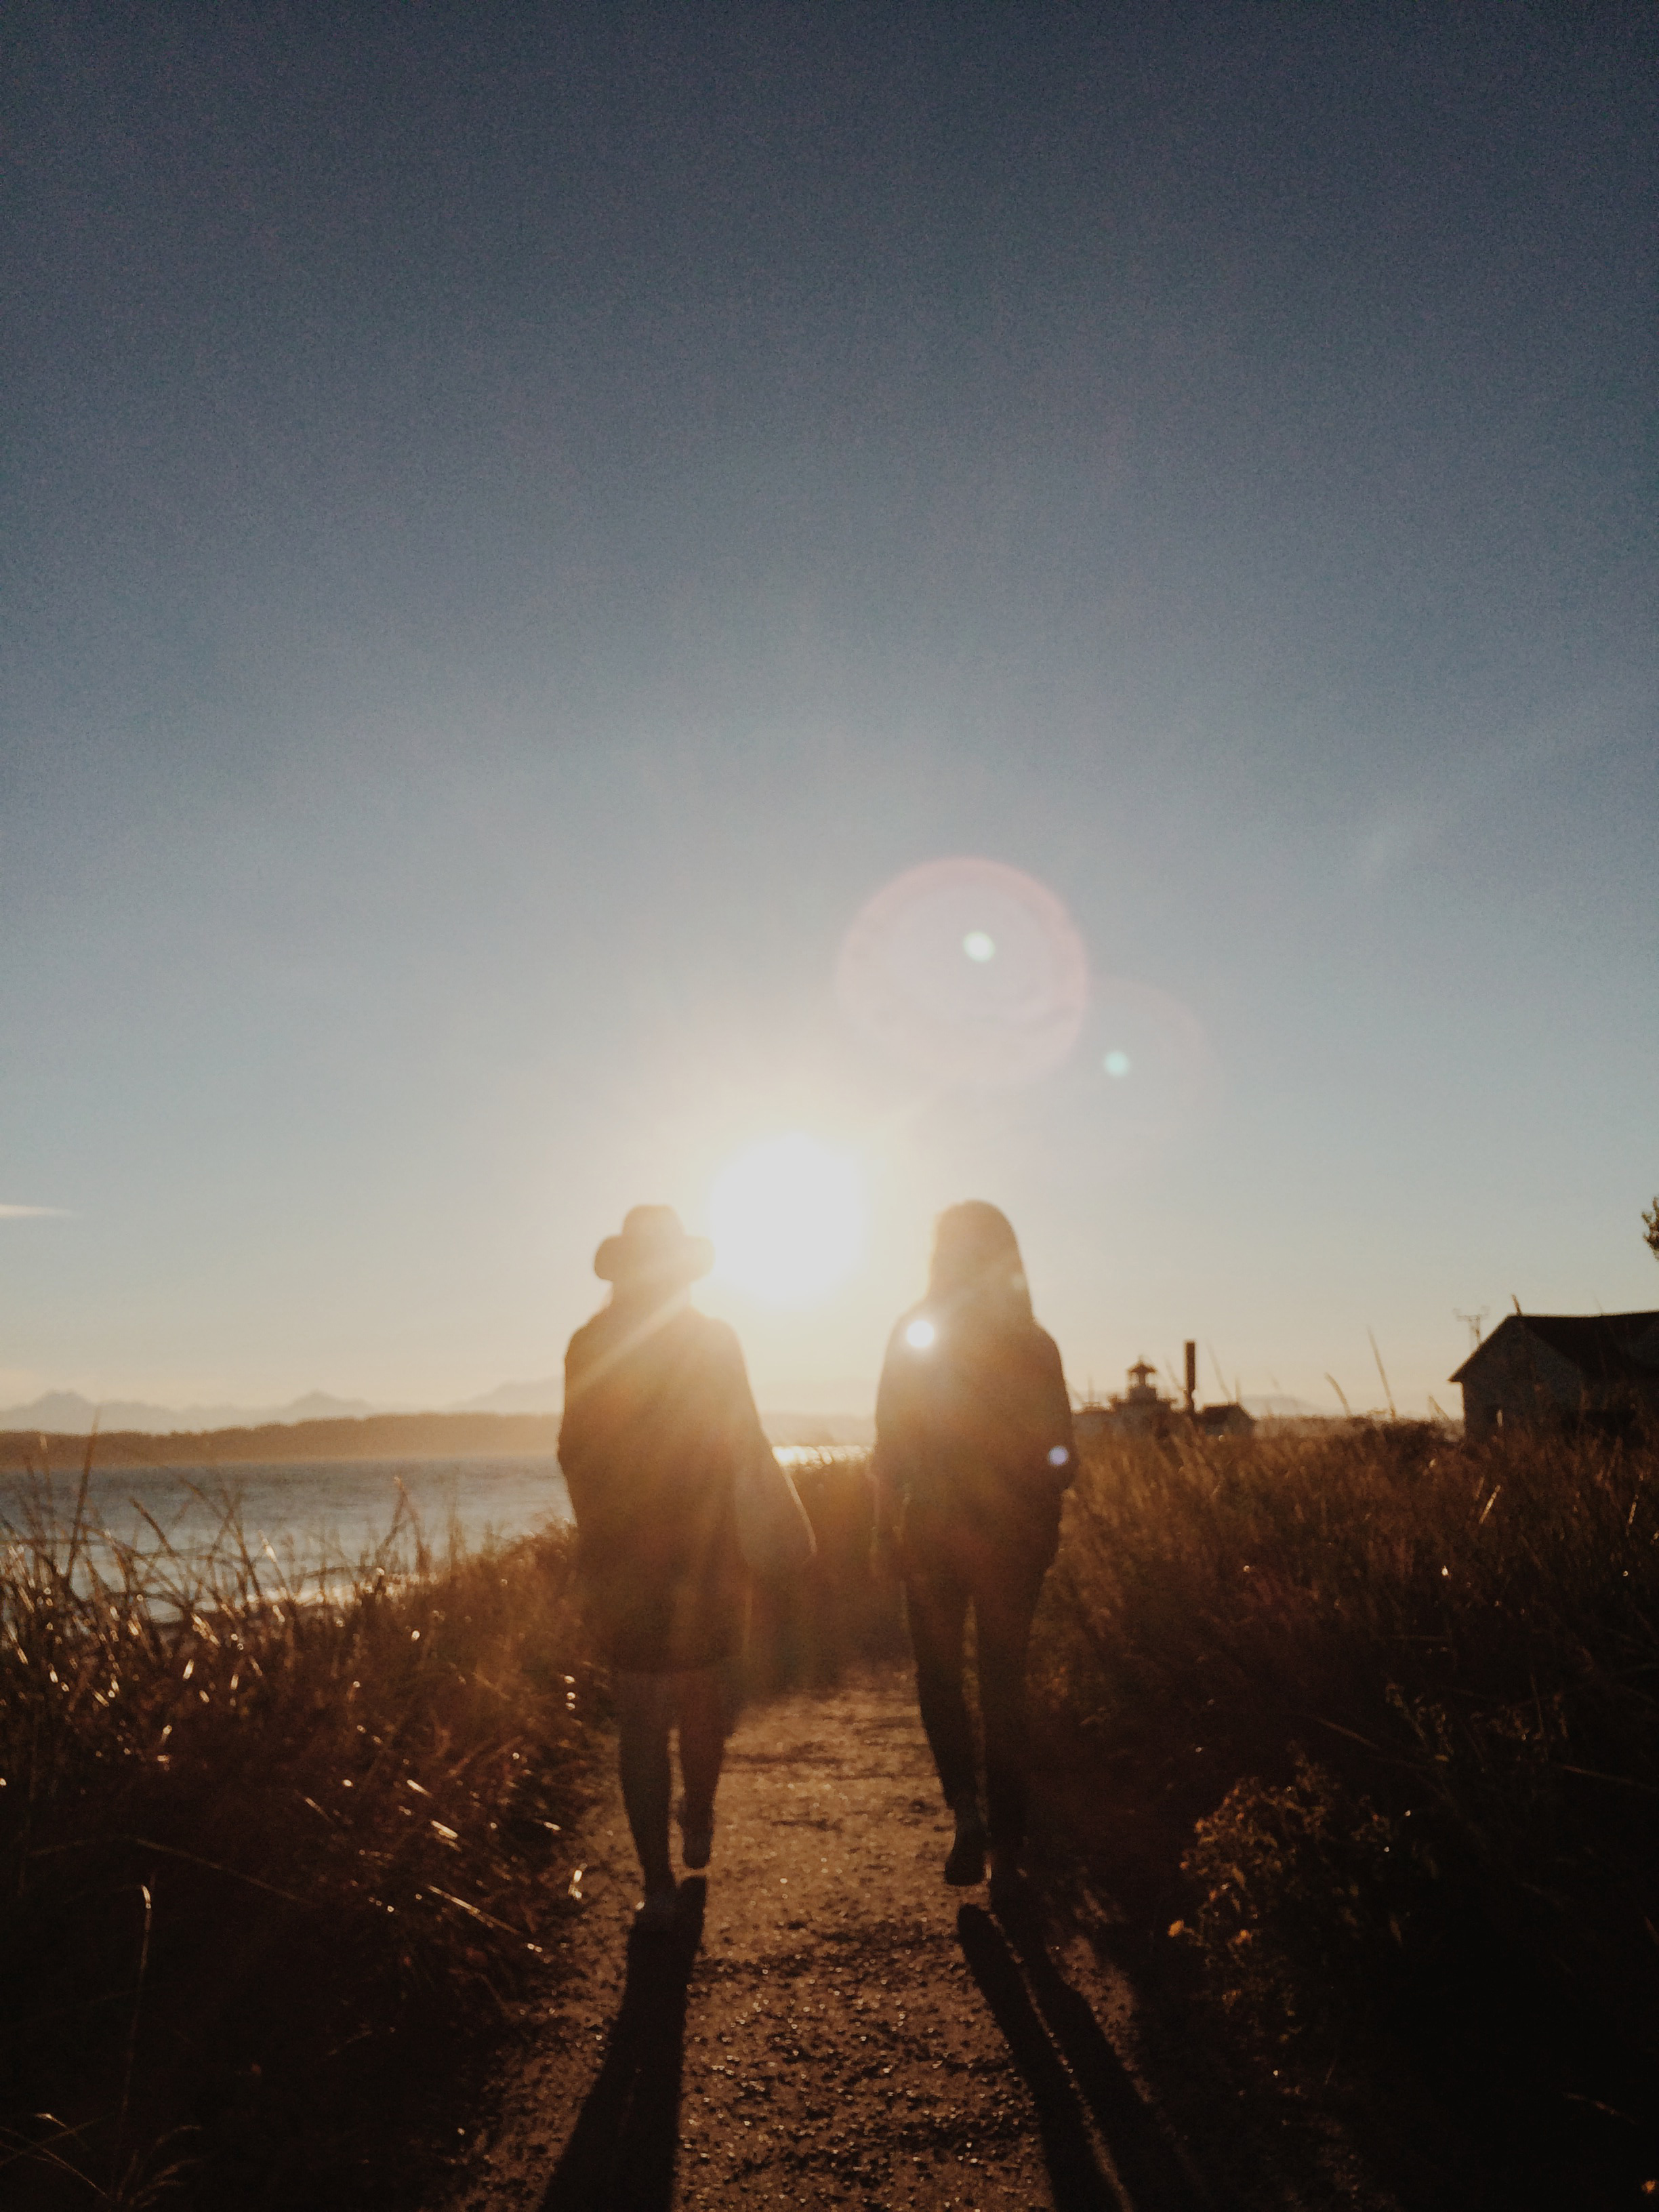
path, horizon, silhouette, light, cloud, people, sky, sun, sunrise, sunset, hiking, sunlight, morning, dawn, dusk, evening, lens flare, wanderlust, atmospheric phenomenon, atmosphere of earth